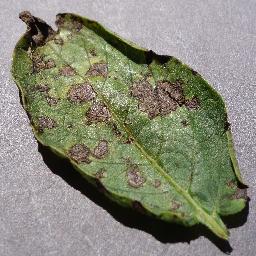
Label: Potato___Early_blight